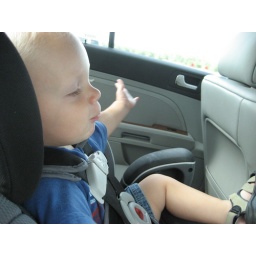
Owen in the car seat